Chernobyl disaster

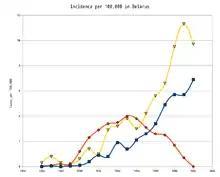
Thyroid cancer incidence in children and adolescents in BelarusWhile widely regarded as having a cause-and-effect relationship, the causality of Chernobyl with the increase in recorded rates of thyroid cancer is disputed.

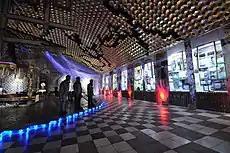
Exposition at Ukrainian National Chernobyl Museum

The only known causal deaths from the accident involved plant workers and firefighters. The reactor explosion killed two engineers, and 28 others died within three months from acute radiation syndrome (ARS). Some sources report a total initial fatality of 31, due to poorly substantiated reports of an individual who died during the evacuation of Pripyat from coronary thrombosis attributed to stress.